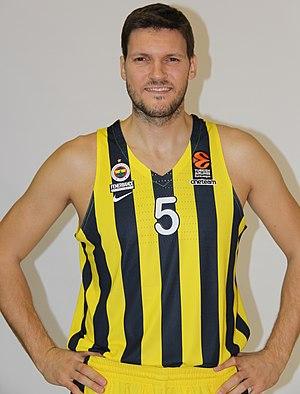
Barış Hersek, né le 26 mars 1988, à Kırklareli, en Turquie, est un joueur turc de basket-ball. Il évolue aux postes d'ailier et d'ailier fort.